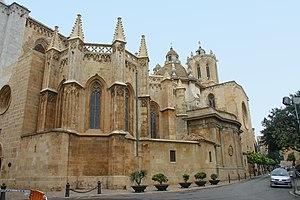
Cathédrale de Tarragone, Catalogne (Espagne). Author: User:Yearofthedragon